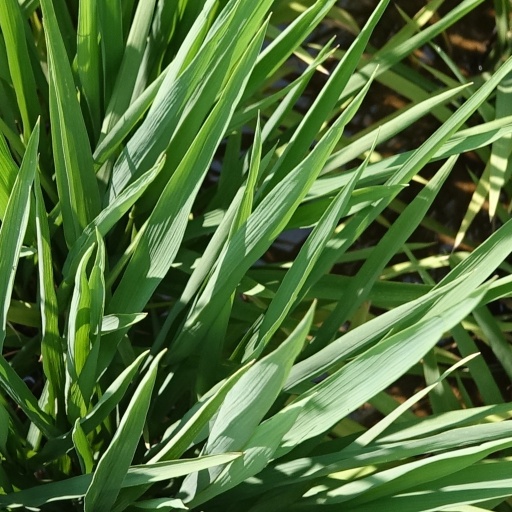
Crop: rice